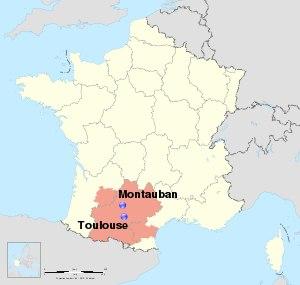
Montauban est une commune française du Quercy, chef-lieu du département de Tarn-et-Garonne en région Occitanie.
Mohammed Merah, né le 10 octobre 1988 à Toulouse et mort le 22 mars 2012 dans la même ville à la suite d'un assaut du RAID, est un terroriste islamiste franco-algérien ayant perpétré les tueries de mars 2012 à Toulouse et Montauban.